Berna Yeniçeri

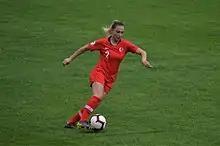
Berna Yeniçeri of Turkey national team (October 2019)

Yeniçeri made her professional debut on November 9, 2006, for her hometown club, Kdz. Ereğlispor. She helped them gain promotion to the Women's First League at the end of 2010–11 season.